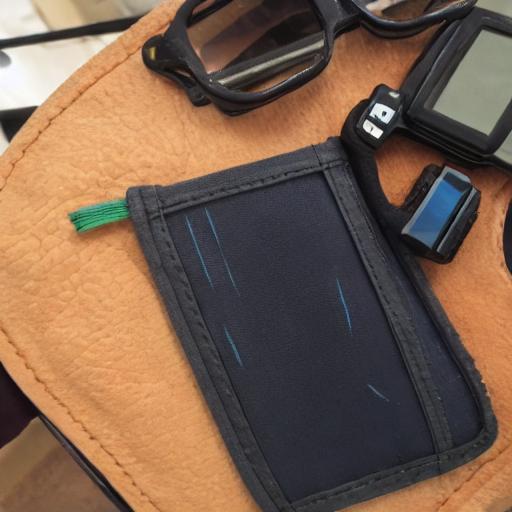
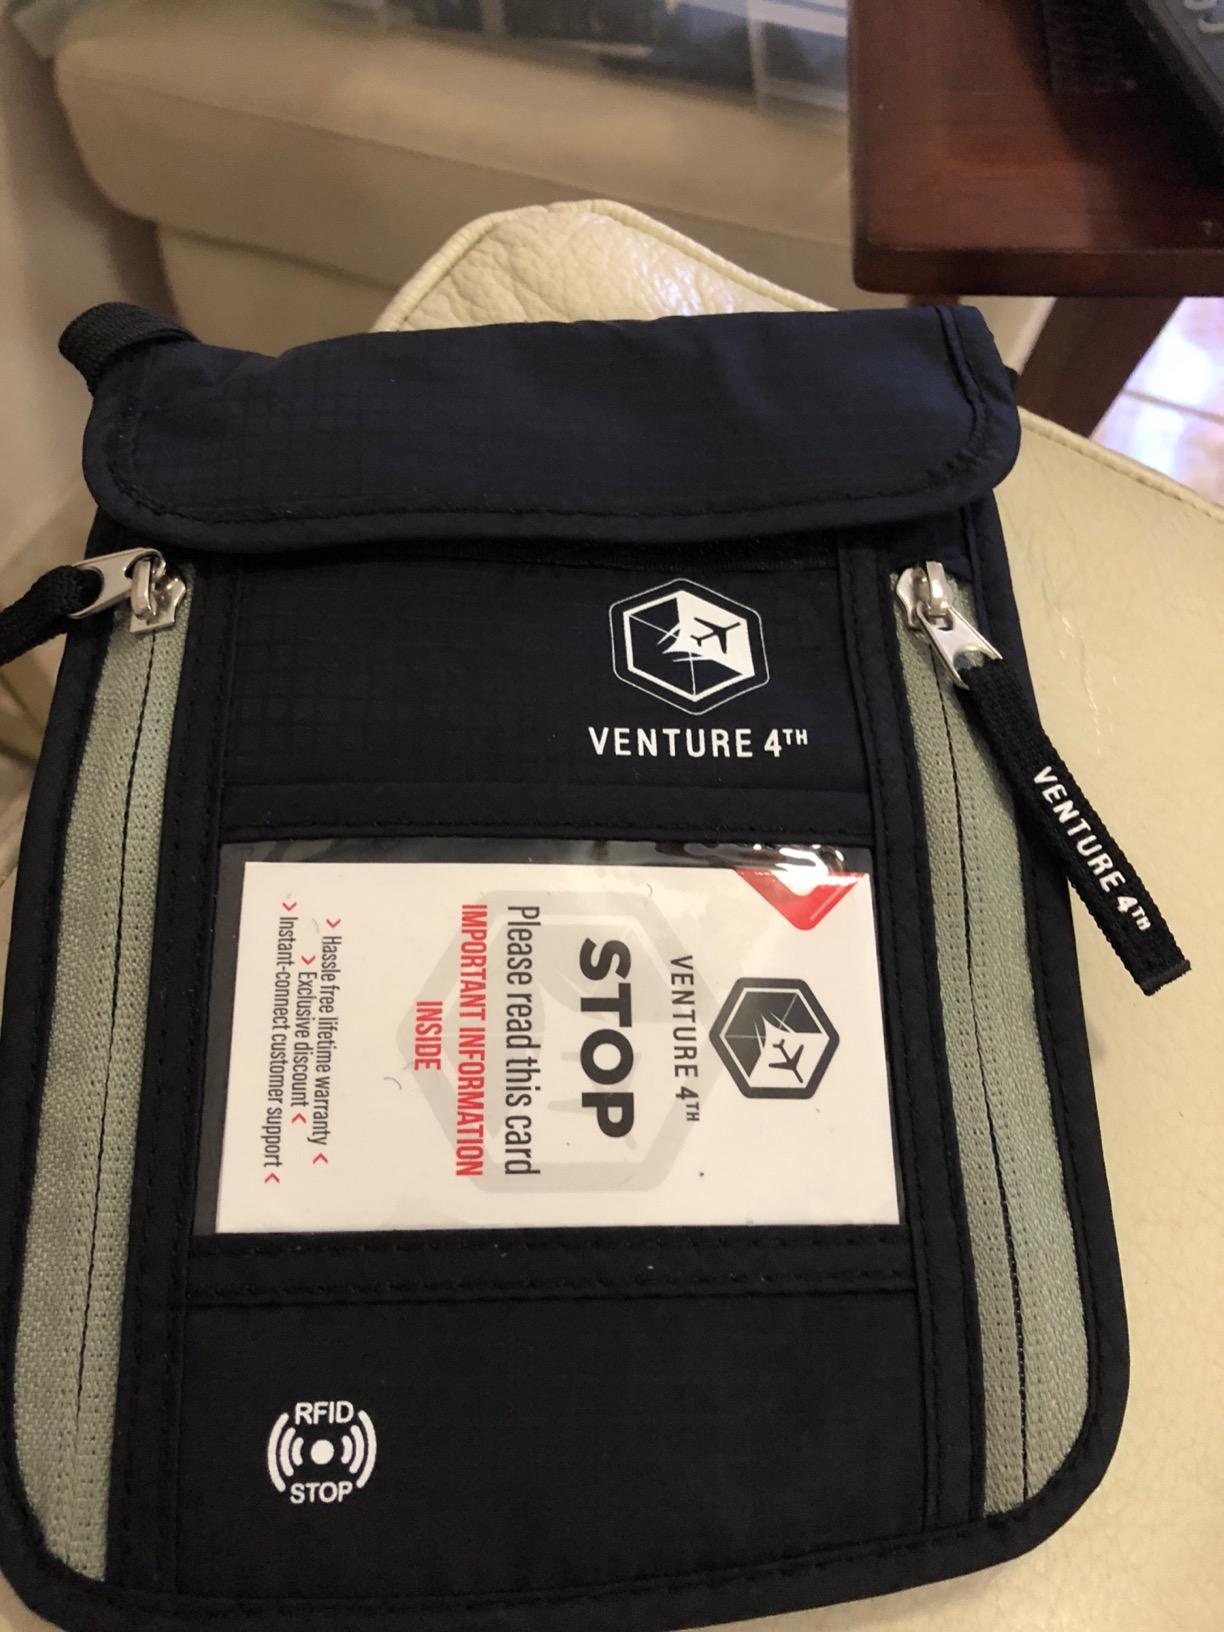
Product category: accessories_wallet
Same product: no